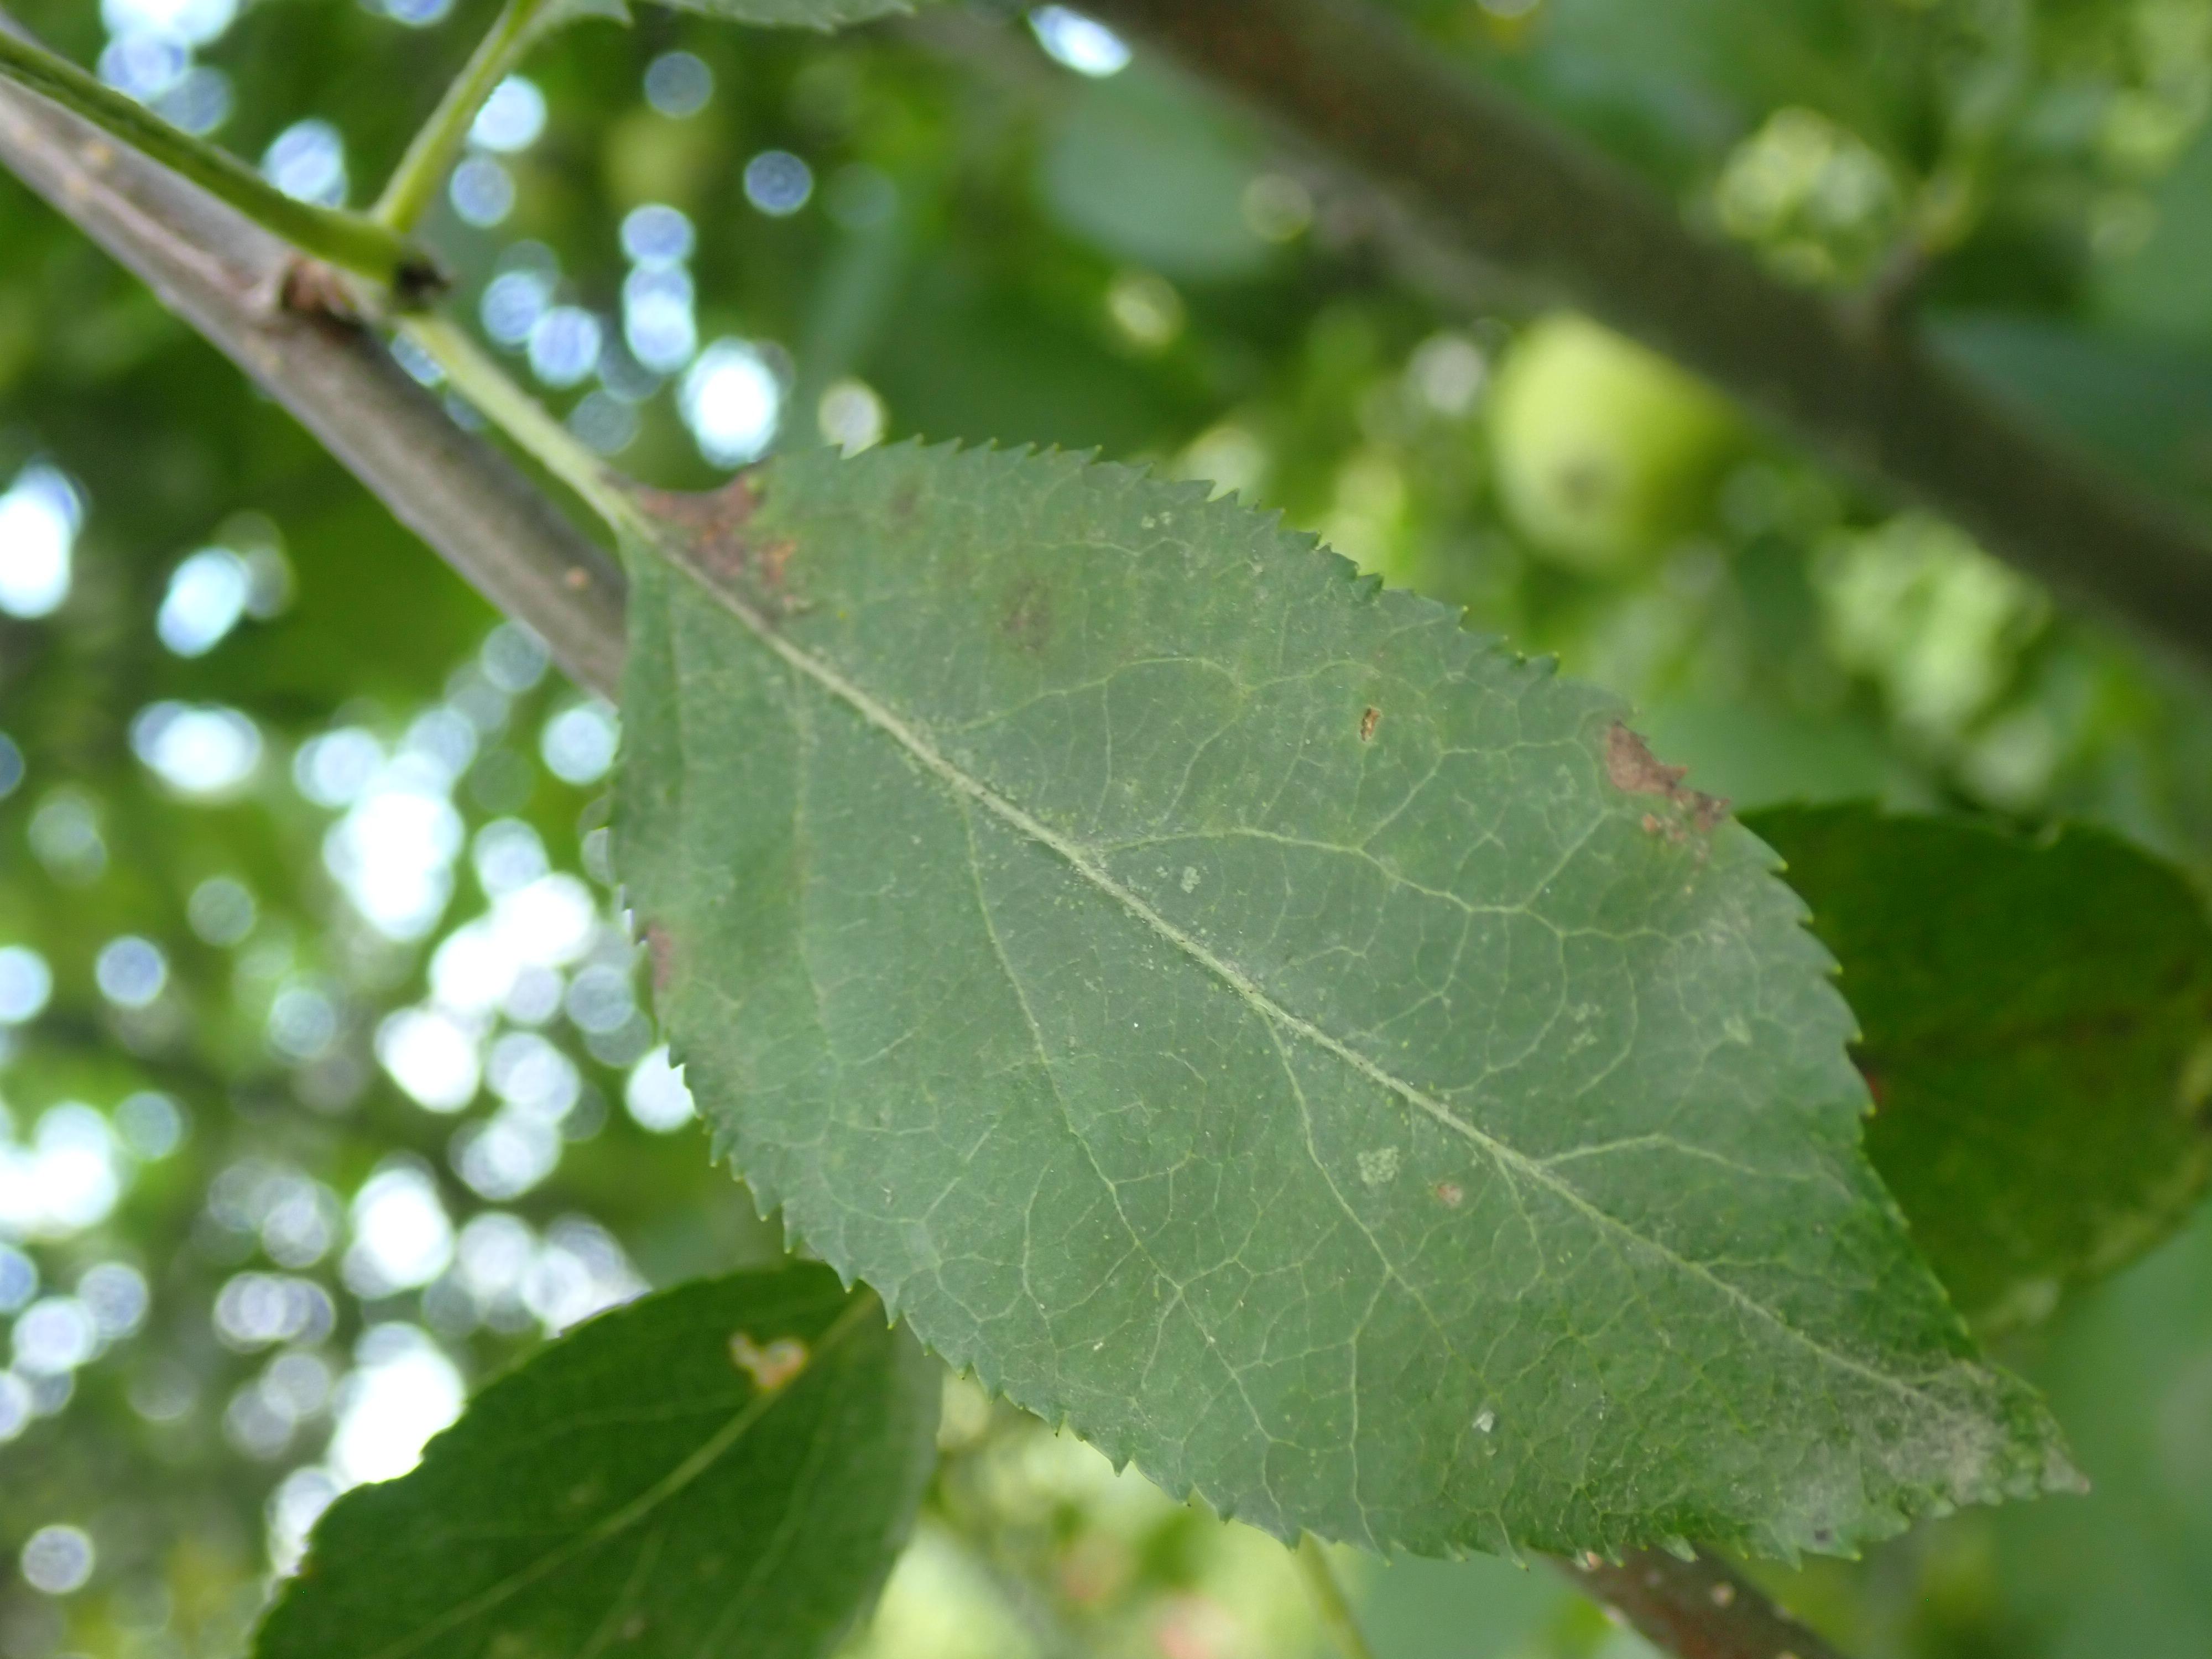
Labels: scab